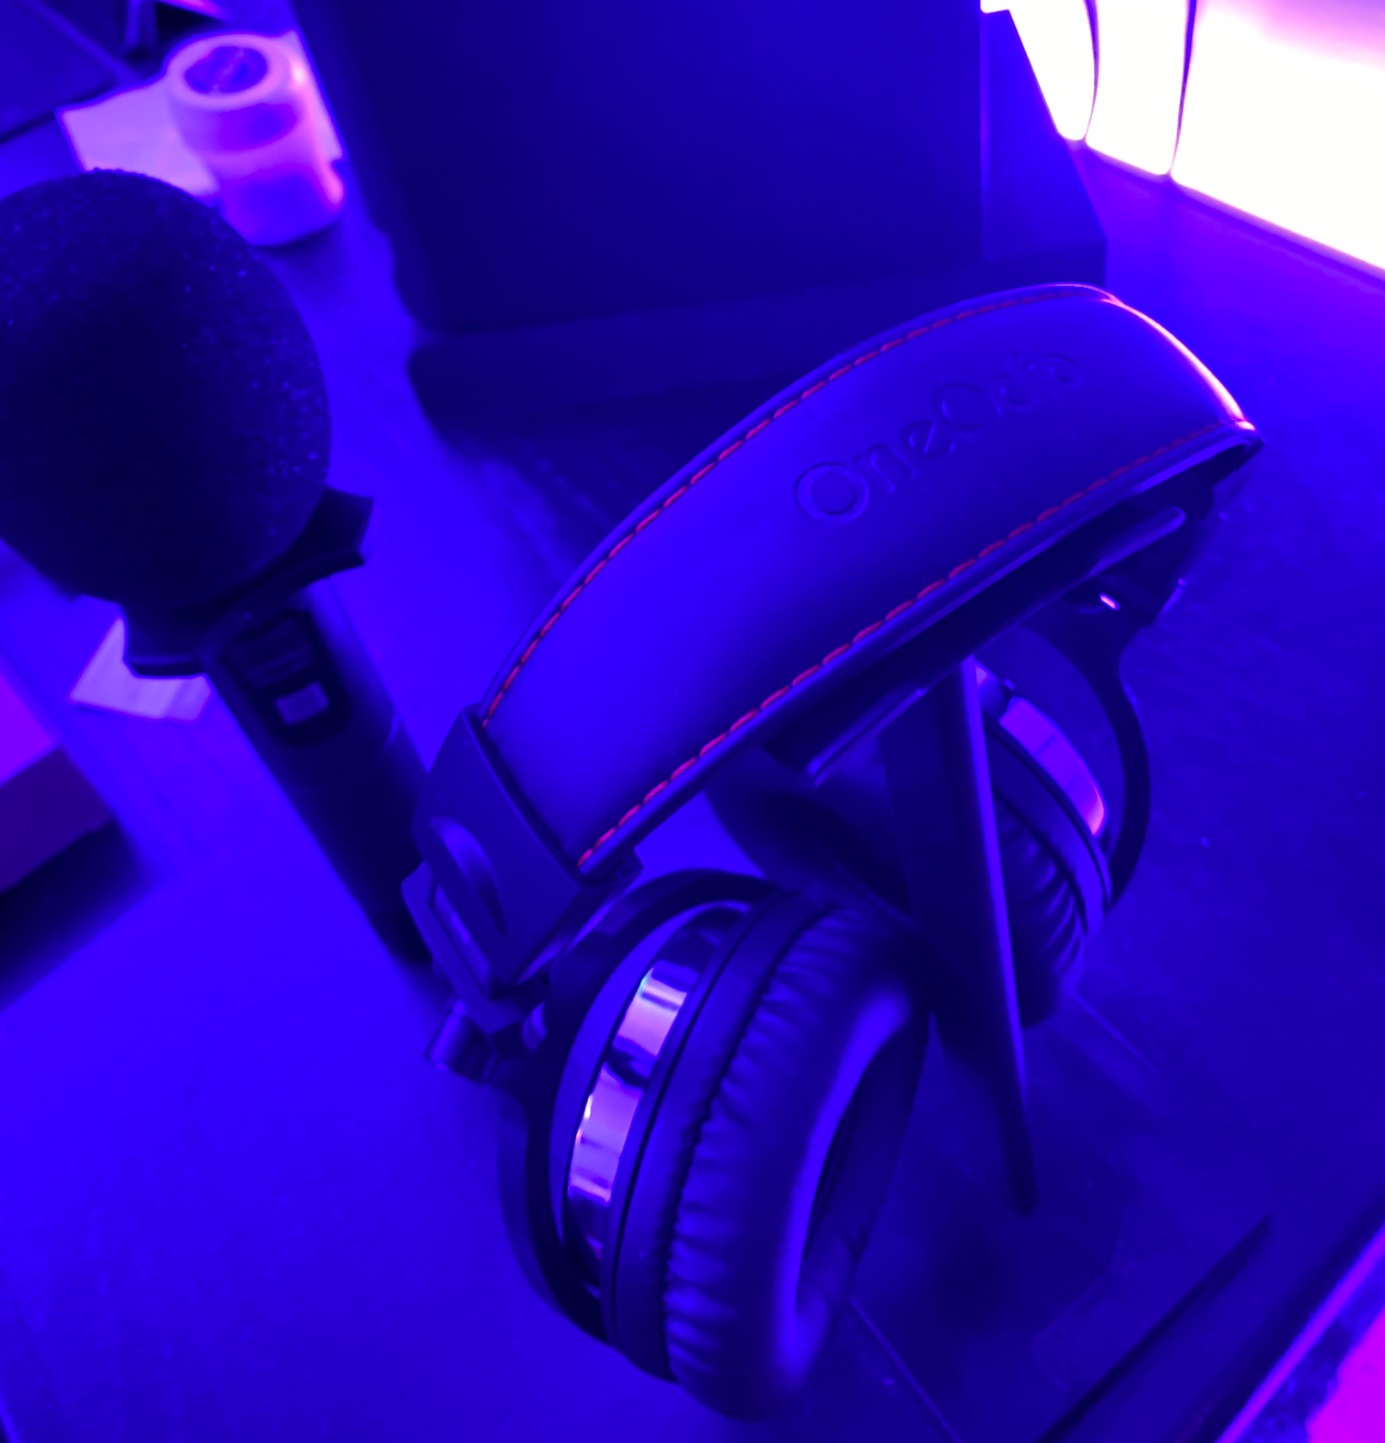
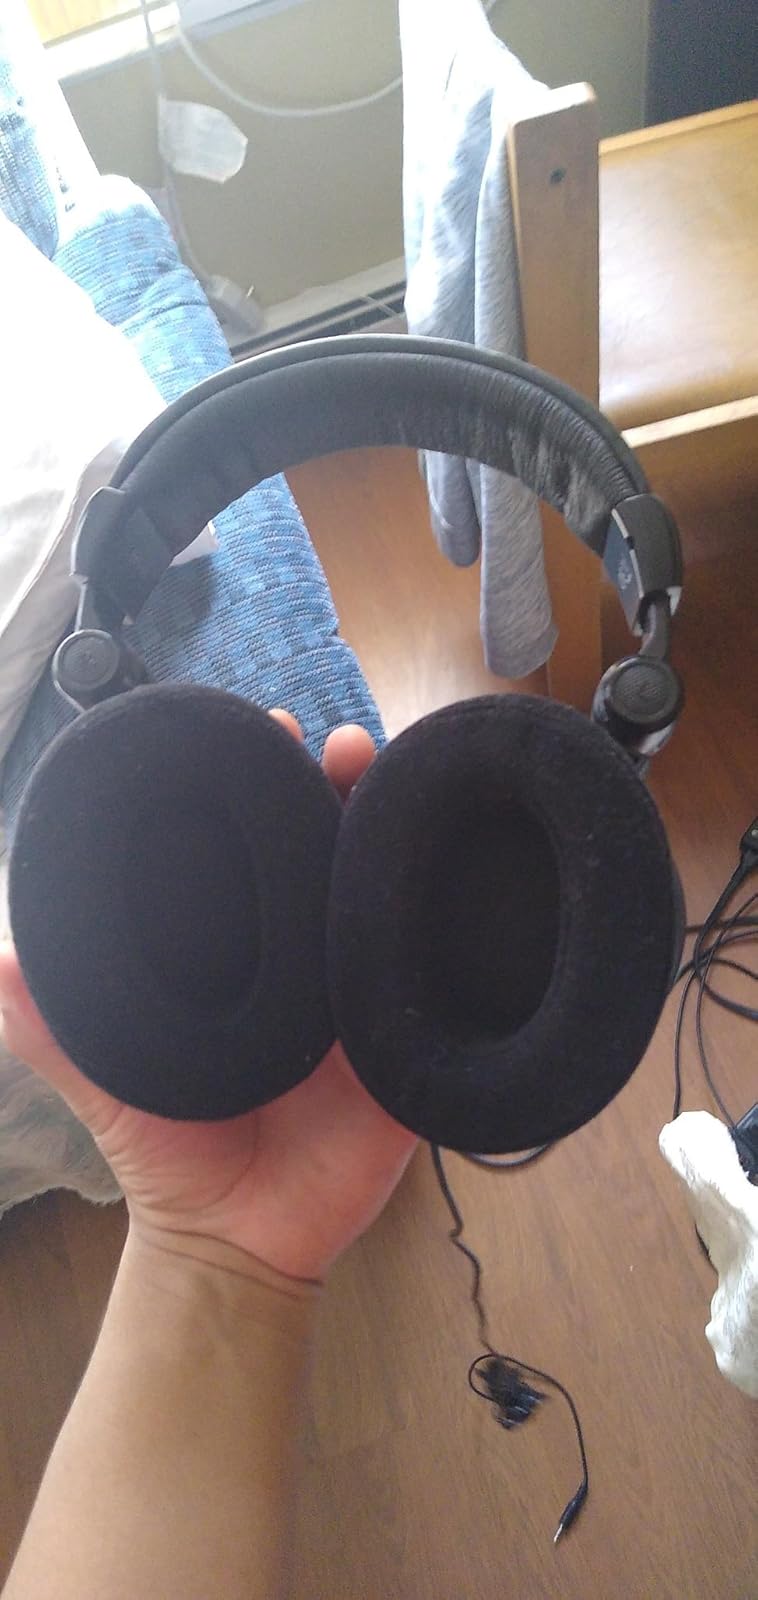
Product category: headphones
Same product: no